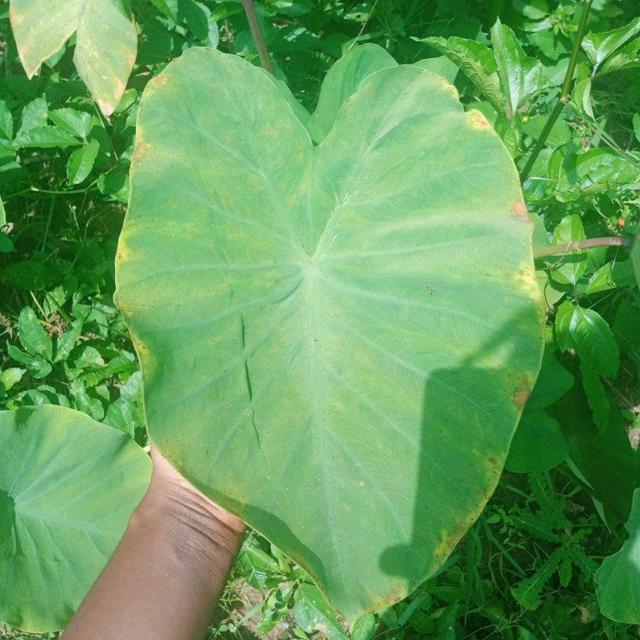
Label: Early_Blight